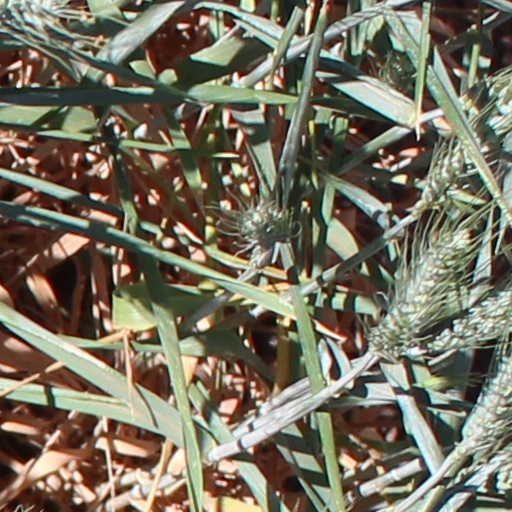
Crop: wheat